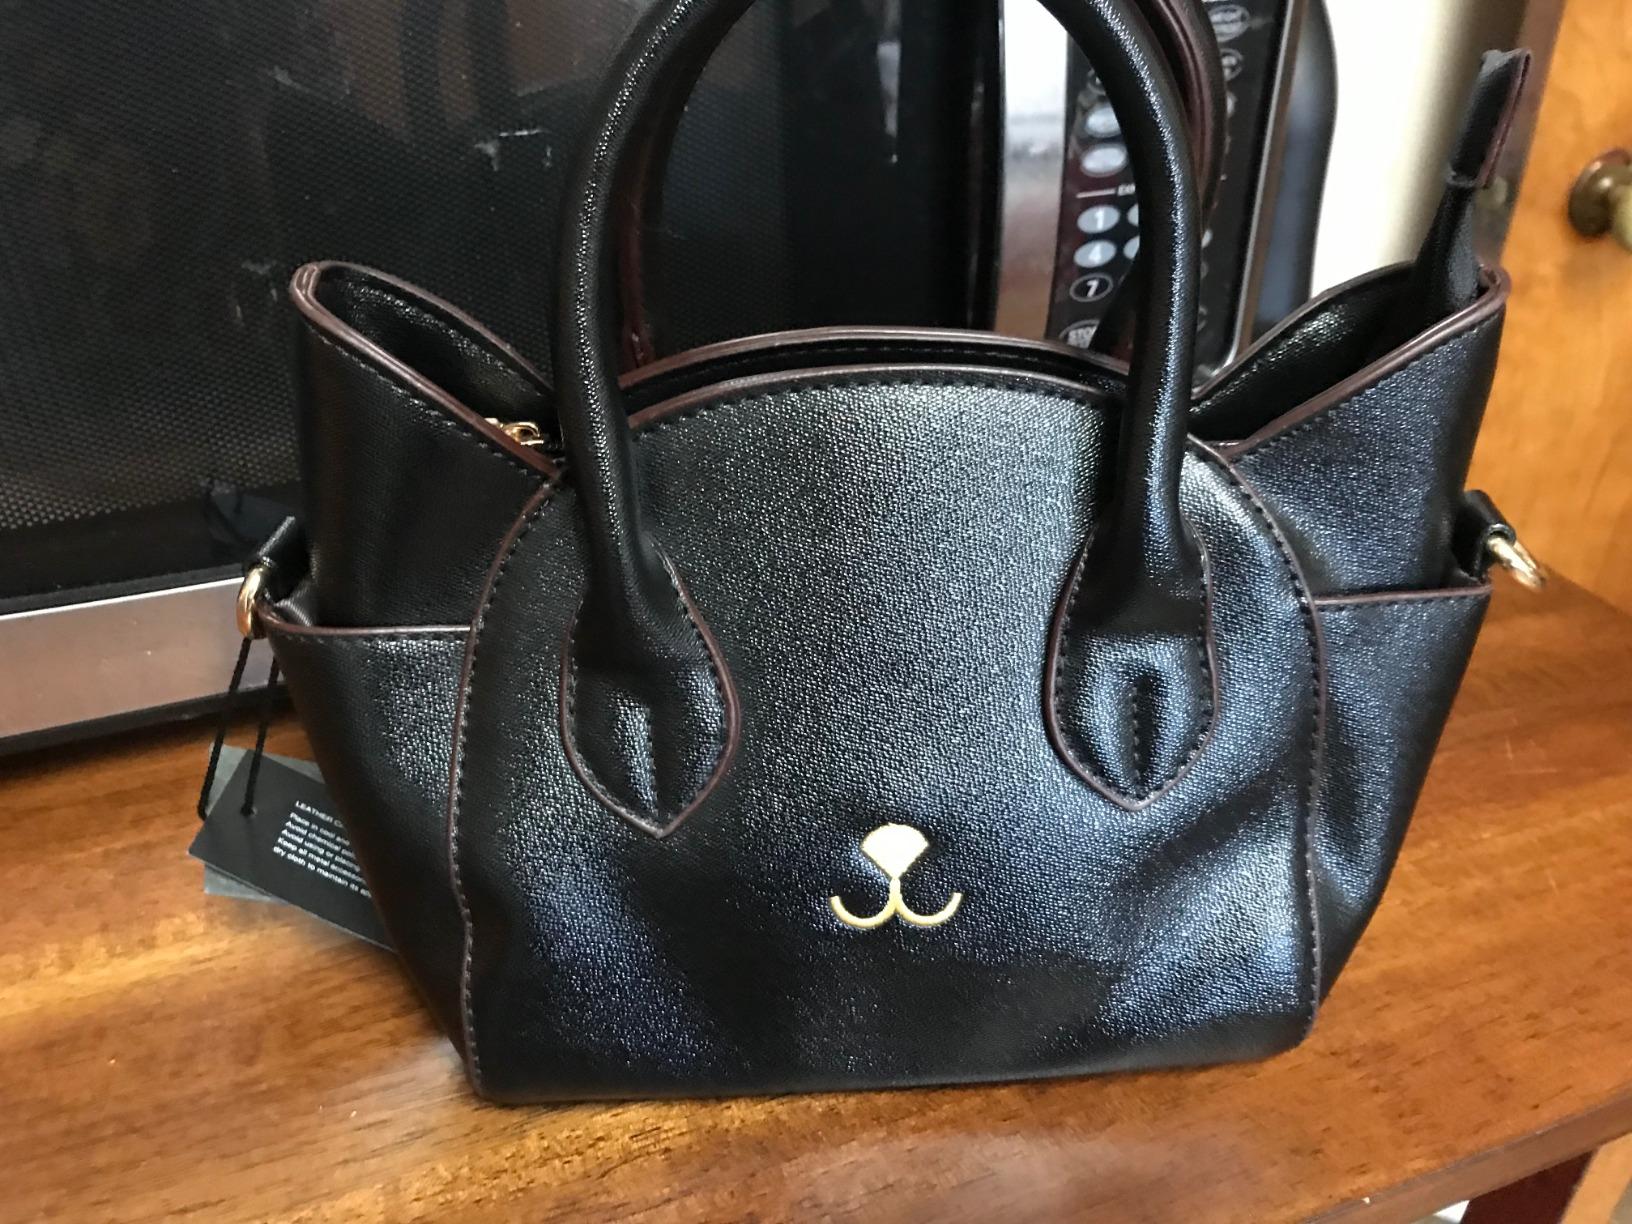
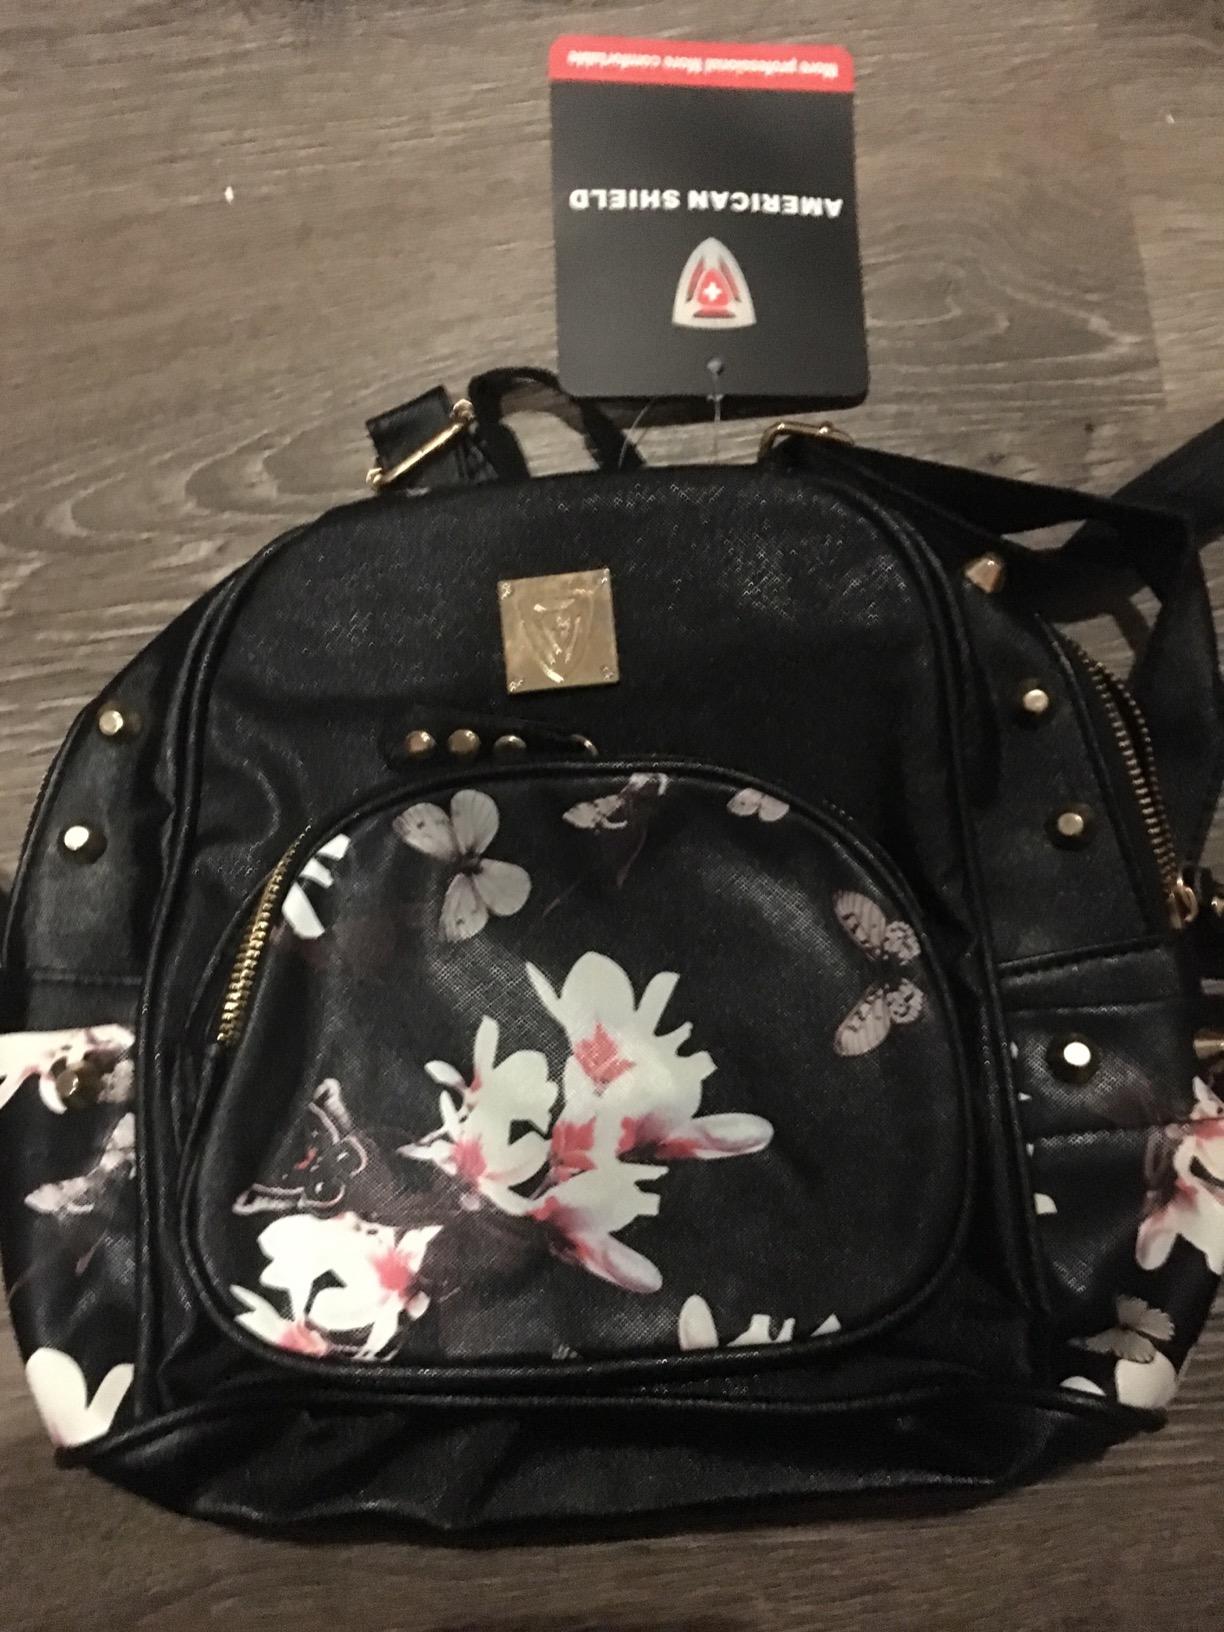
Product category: accessories_handbag
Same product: no